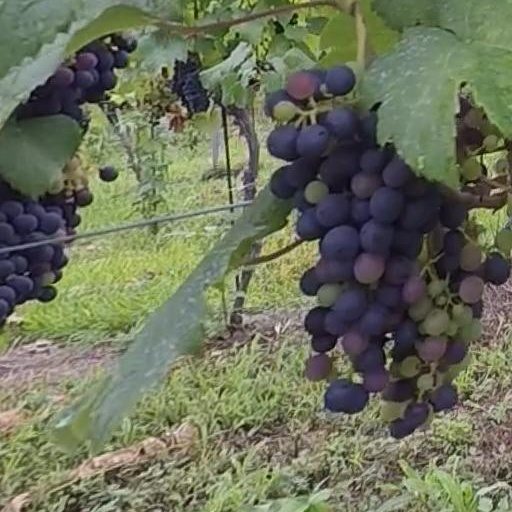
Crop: grape